Contentment

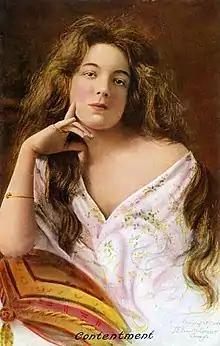
"Contentment", by J. Ellsworth Gross, 1908

In the 2014 book "", Paul van der Merwe uses a chart to illustrate how being content for long periods of time, can yield more happiness than being ecstatic during a short period.